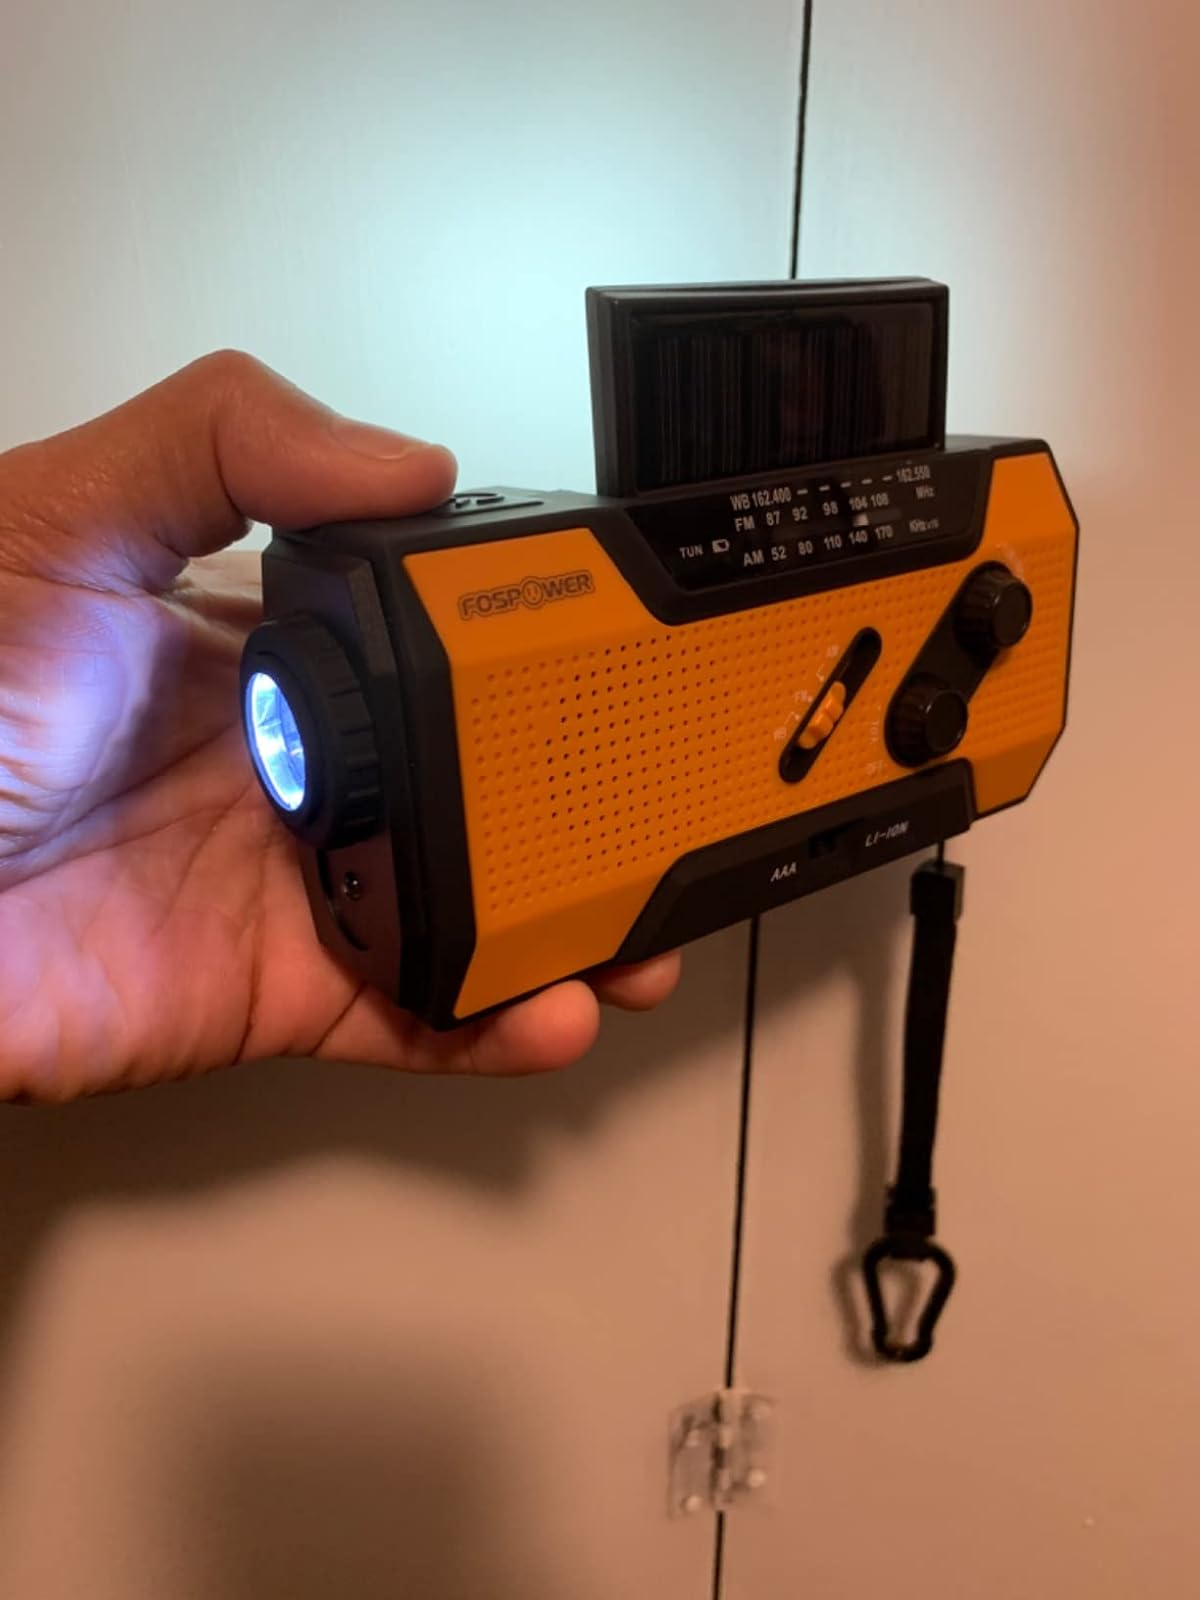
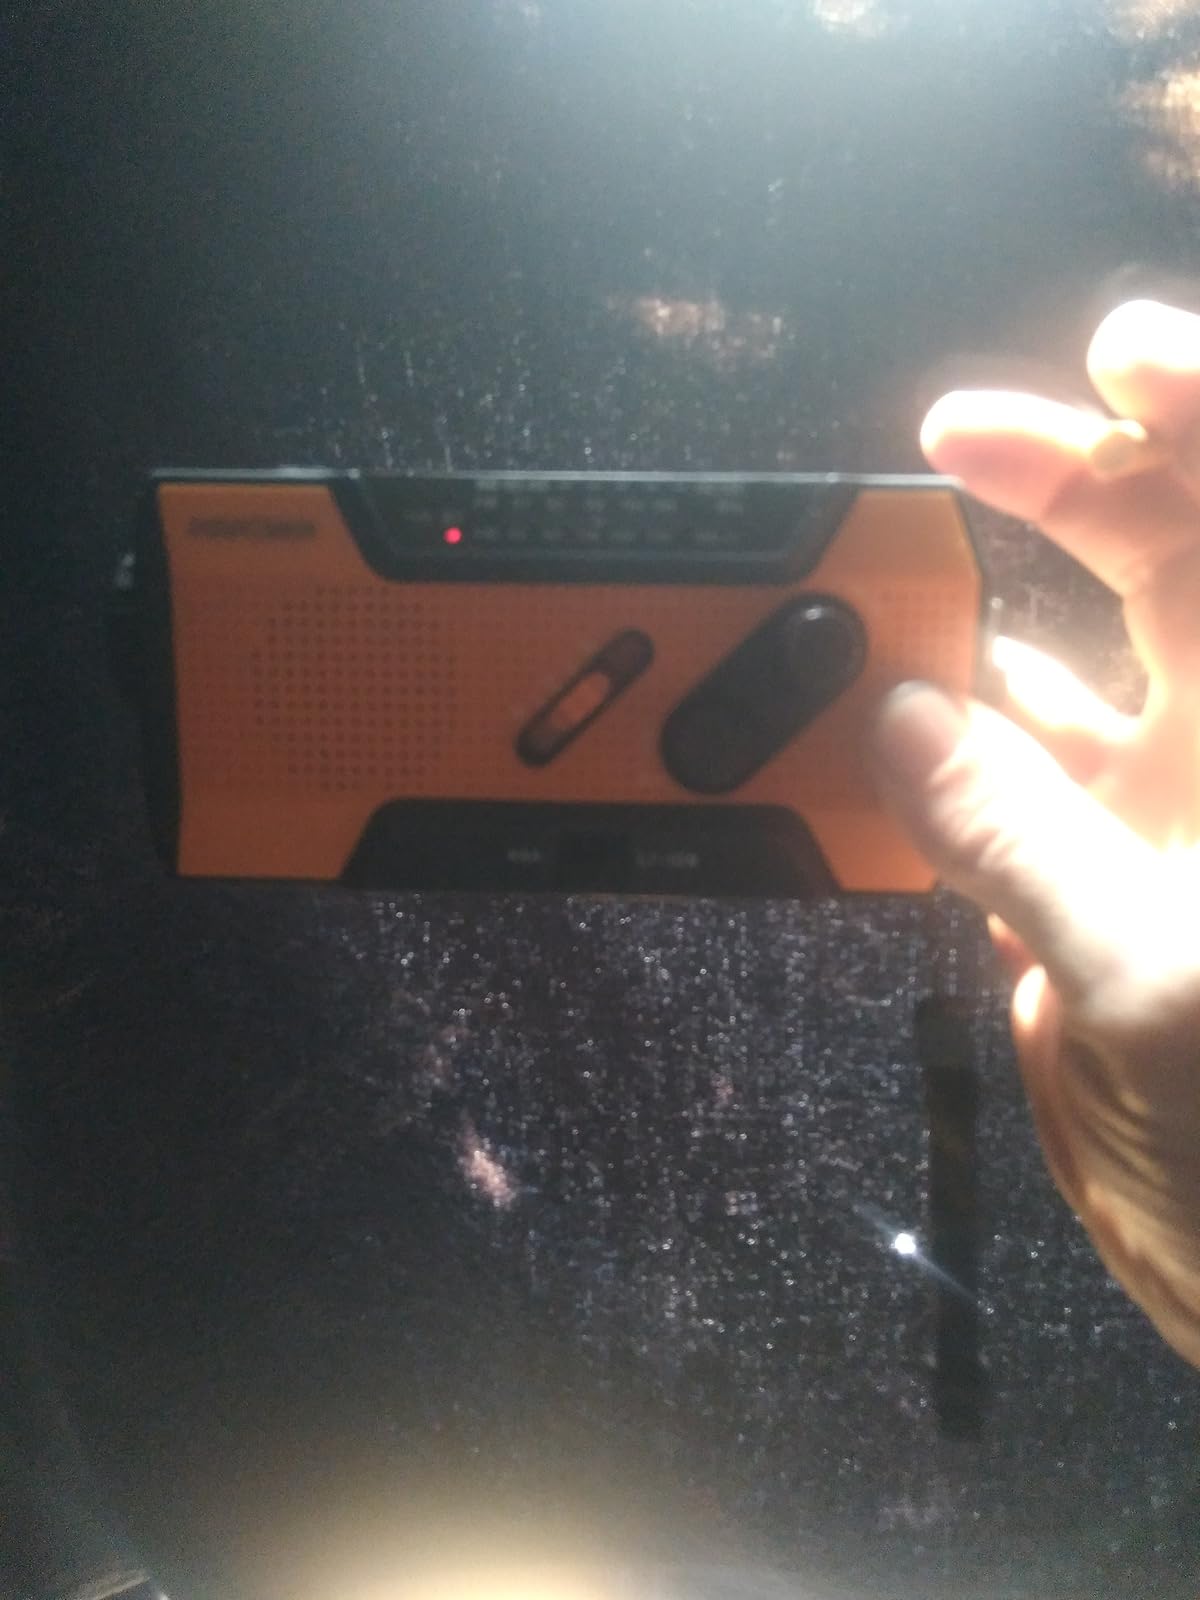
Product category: radio
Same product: yes